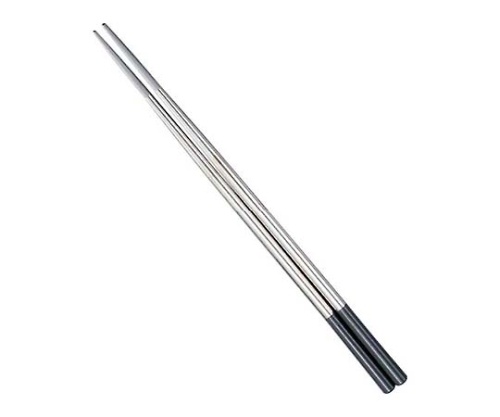
18-8 プラ付 菜箸 30cm　5621700 1組
重量：30g 外寸1（mm）：30cm 材質1：18-8ステンレス 材質2：プラスチック コード番号：5621700
Brand: 江部松商事
Category: Home & Garden > Kitchen & Dining > Tableware > Flatware > Chopstick Accessories